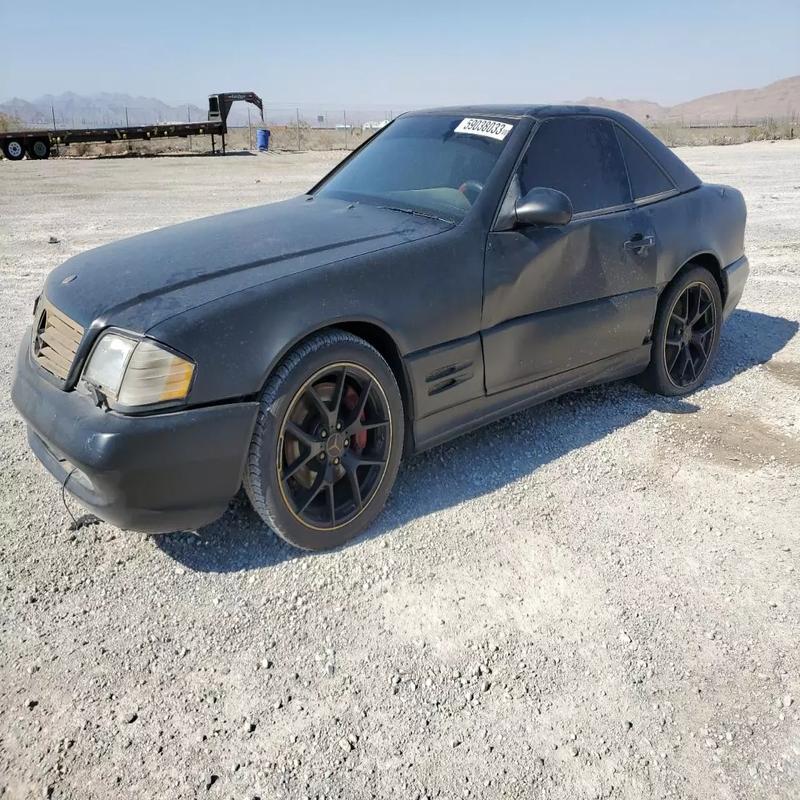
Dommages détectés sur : porte avant gauche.
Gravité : mineur